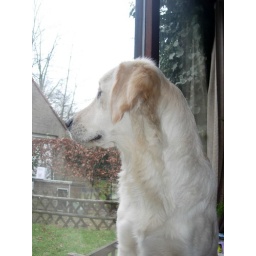
Alix is a female golden retriever and a service dog in training. Picture taken by her foster family.